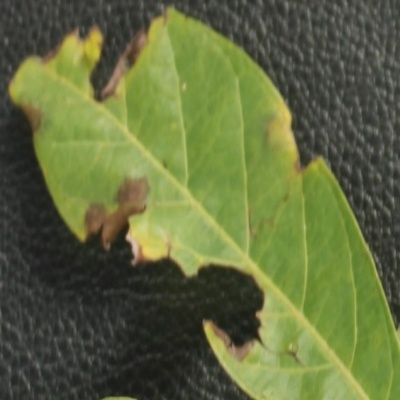
Crop: Cassava
Condition: brown spot